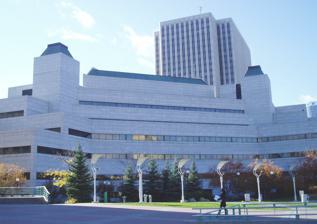
Building: Ottawa Courthouse
Country: Canada
Year built: 1986
Courthouse in Ontario, Canada The Ottawa Courthouse with Place Bell in the background The Ottawa Courthouse ( French : Palais de justice d'Ottawa ) is a courthouse in Ottawa , Ontario , Canada . It is the main provincial court for the Ottawa area, and as such handles most of the region's legal affairs. The building is home to the civil, small claims , family, criminal, and district branches of the Ontario Superior Court of Justice . It is also home to the local land registry office. Some 1,000 people use the nine storey building each day. History The courthouse on Elgin Street building opened in 1986. The courthouse is located at the corner of Elgin Street and Laurier Avenue . Previously the site had been home to Cartier Square, and for many decades was covered by temporary buildings erected during the Second World War . The courthouse is next door to the current Ottawa City Hall , formerly the Ottawa Regional Headquarters building, which was built only a few years later. Previously the courts had been spread throughout the city. The first courthouse and jail, which was built on Daly Avenue in 1842 had burned beyond repair c. 1869. Carleton County Courthouse, 1870 The former Carleton County Courthouse designed by architect Robert Surtees, was built in the Italianate style on Daly Avenue in 1870. In 1988, this limestone building was transferred to the City of Ottawa; Arts Court now houses more than 25 arts and heritage organizations. The building's Italianate features include window surrounds, rusticated quoins and tall chimneystacks. The cornerstone includes gold, silver and copper coins and bank tokens of the period. Structure At the base of the building is a parking garage and the temporary holding cells for prisoners. The central levels are composed of the court rooms and a large atrium . The top levels contain offices for judges. The largest room in the courthouse was transported from the old location. It is an identical replication, that used the same materials, doors, seats, etc. References